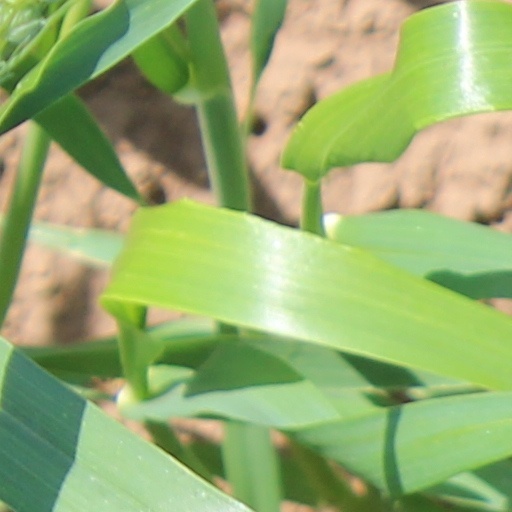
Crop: wheat